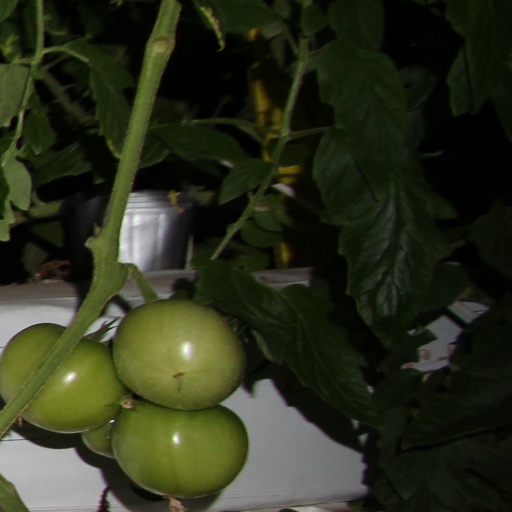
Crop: tomato